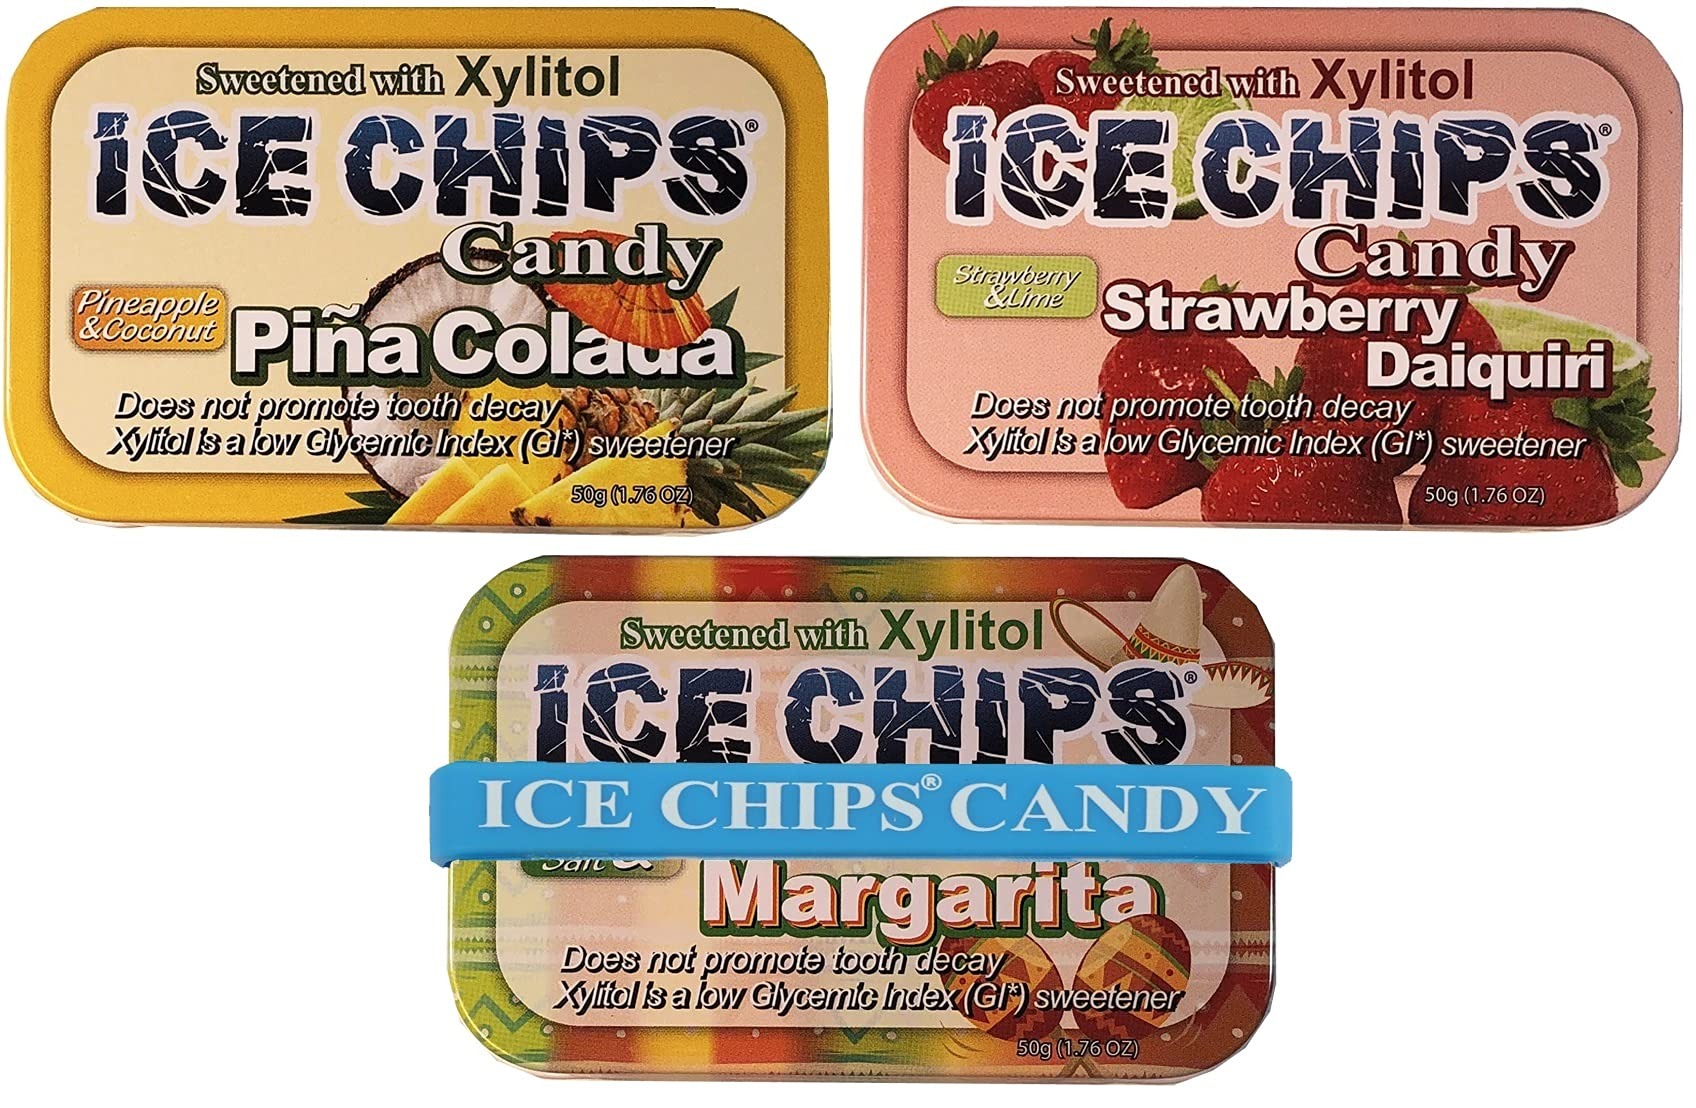
Item Name: ICE CHIPS Xylitol Candy 3 Pack Assortment (Strawberry Daiquiri, Margarita, Pina Colada) Includes BAND as Shown
Bullet Point 1: A Great Way to Try Out a Few Flavors Until You Decide Your Favorites; Includes ICE CHIPS BAND for Your Tin
Bullet Point 2: Naturally Sweetened with Xylitol. A Delicious Treat for Diabetics as it Does NOT Impact Insulin Levels.
Bullet Point 3: Strengthens Teeth and Reduces Growth of Dental Plaque; Relieves Dry Mouth by Stimulating Saliva Flow
Bullet Point 4: A Healthy Alternative Both for Keeping Breath Fresh and Satisfying Your Sweet Tooth; KETO Friendly, Low Carb, Vegan, No Sugar, Soy, Wheat, Dairy, or Gluten
Value: 5.28
Unit: Ounce

Price: 20.5